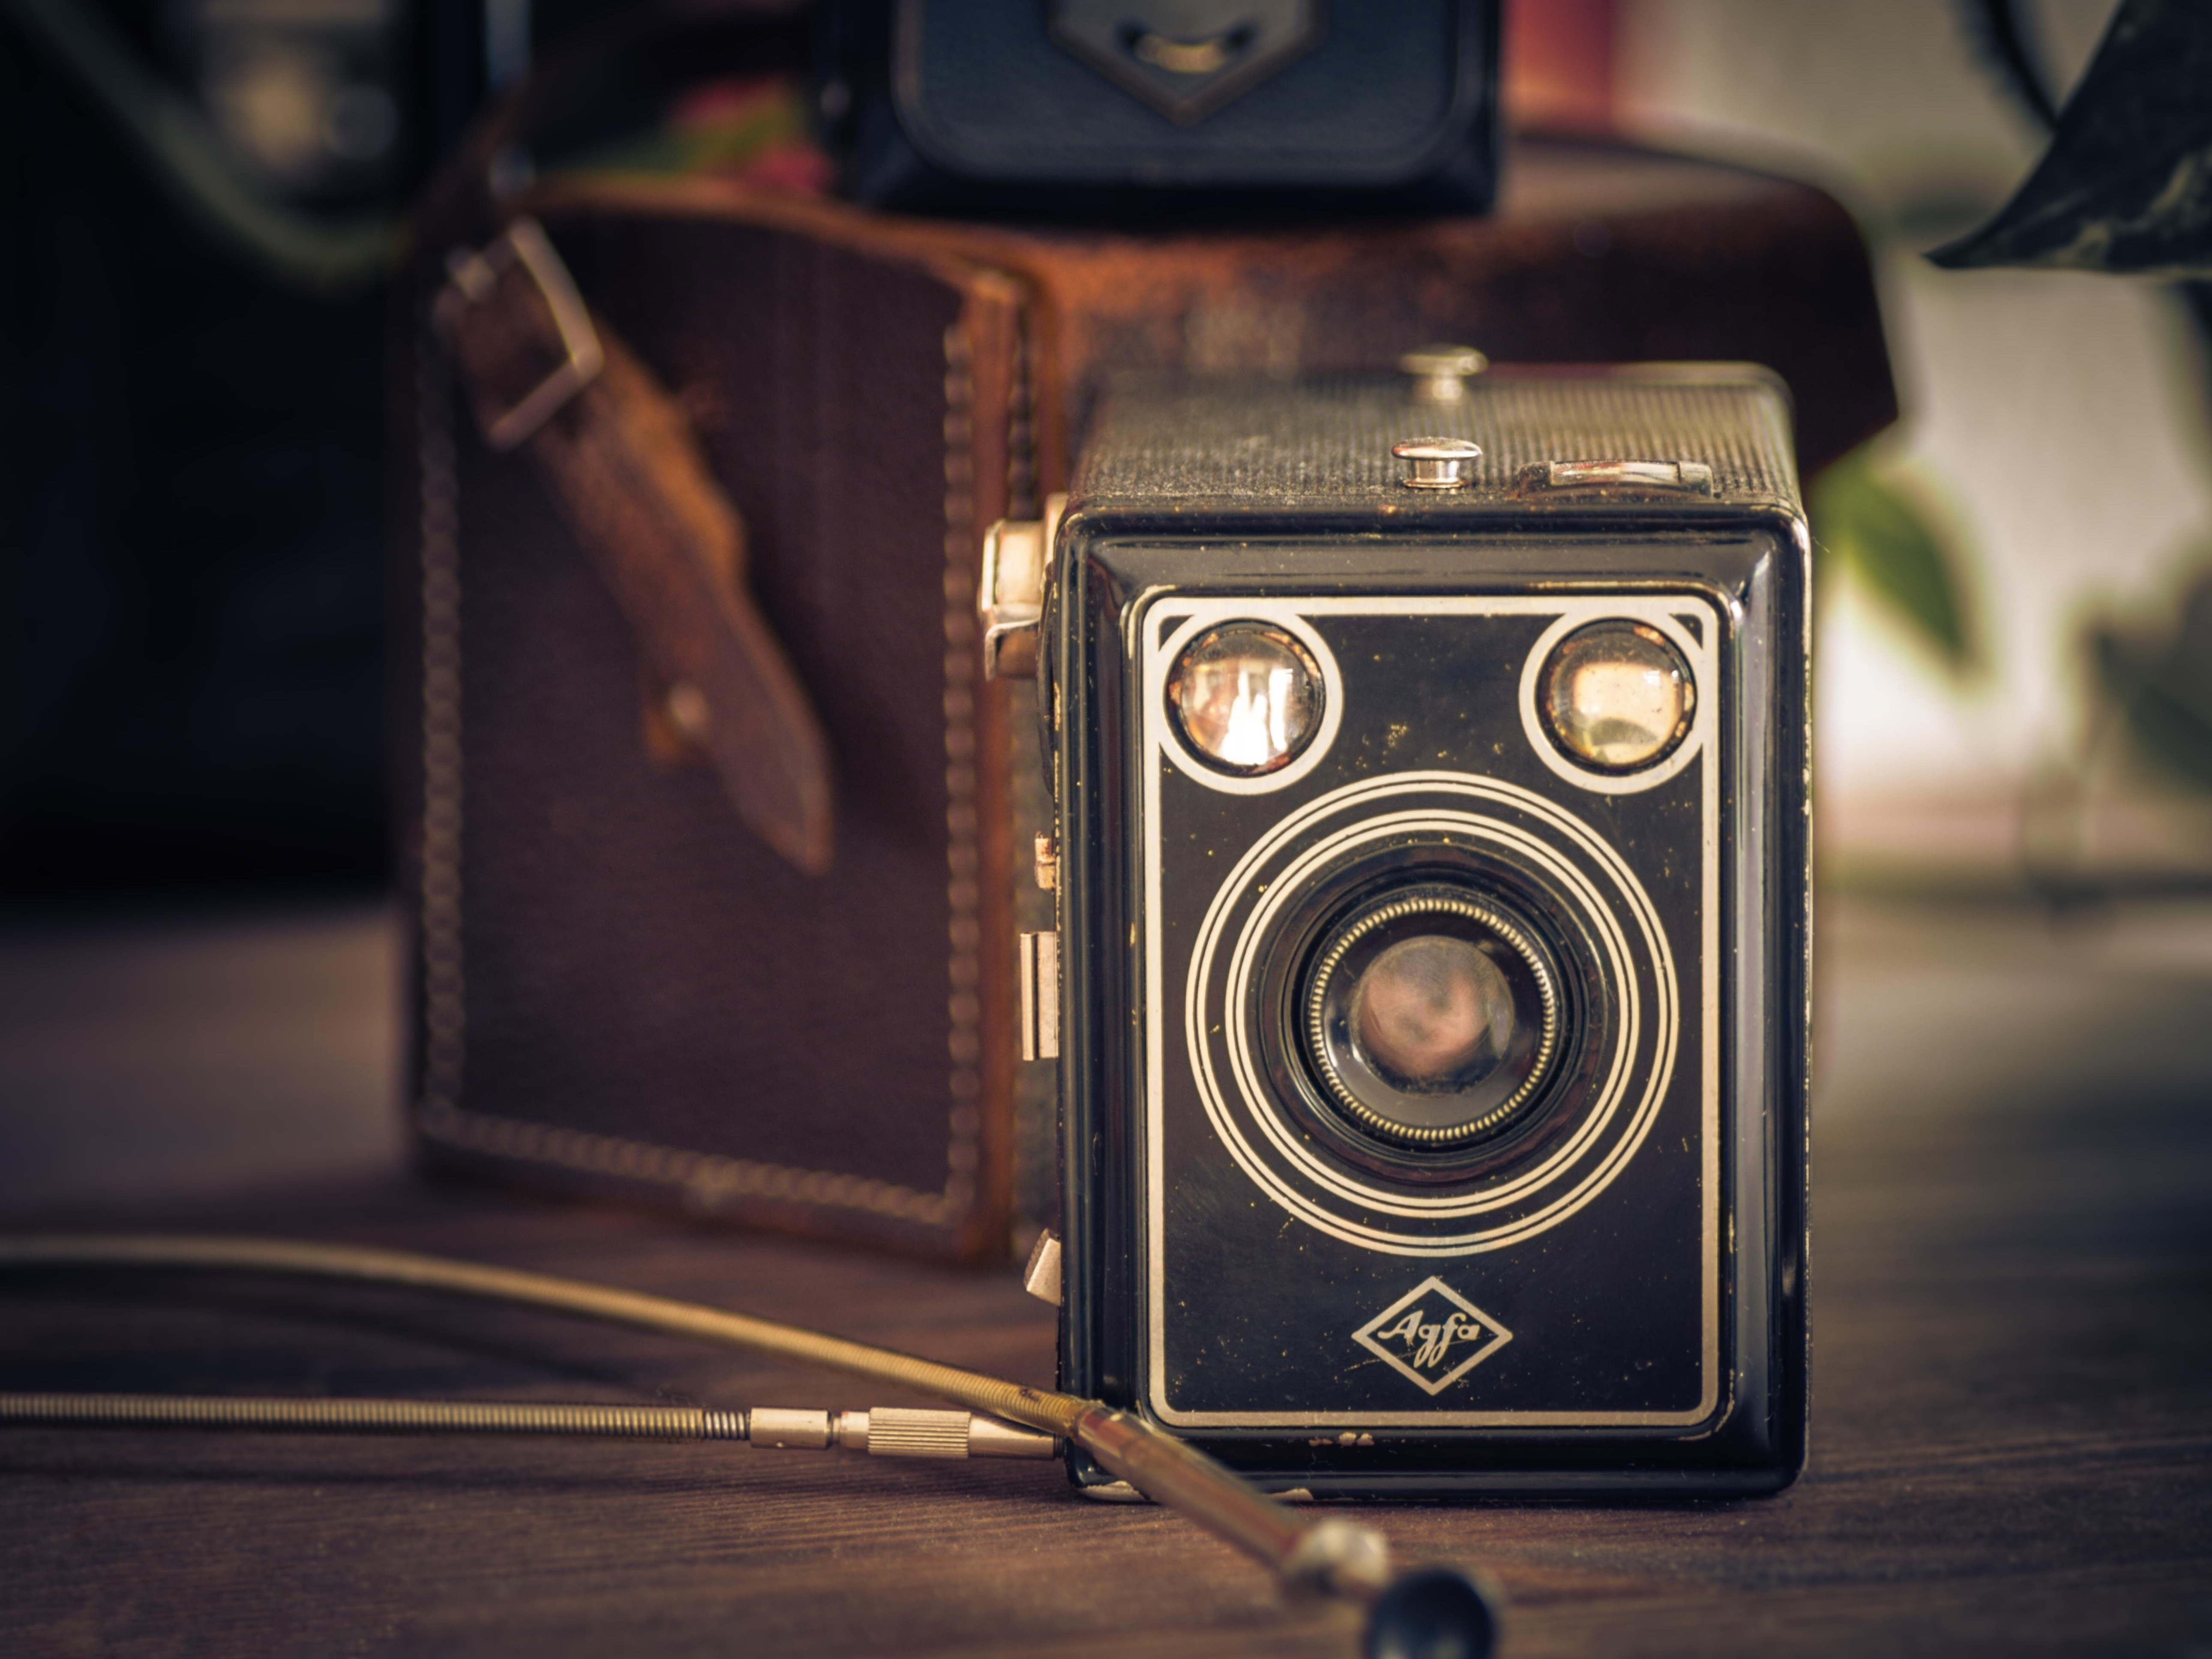
camera, photography, retro, old, analog, nostalgia, box, black, close up, reflex camera, digital camera, photograph, agfa, flea market, retro look, self timer, digital slr, single lens reflex camera, cameras optics, mirrorless interchangeable lens camera